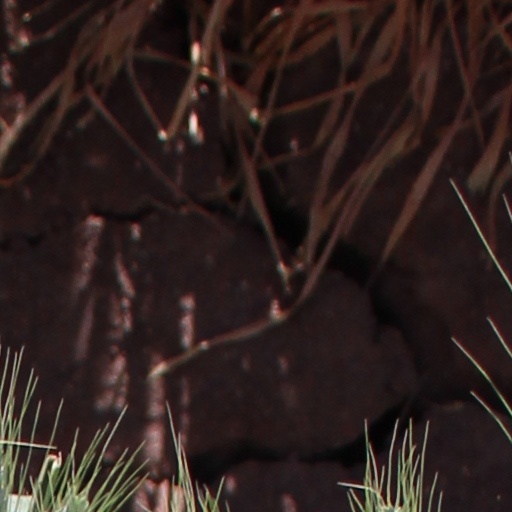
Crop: wheat